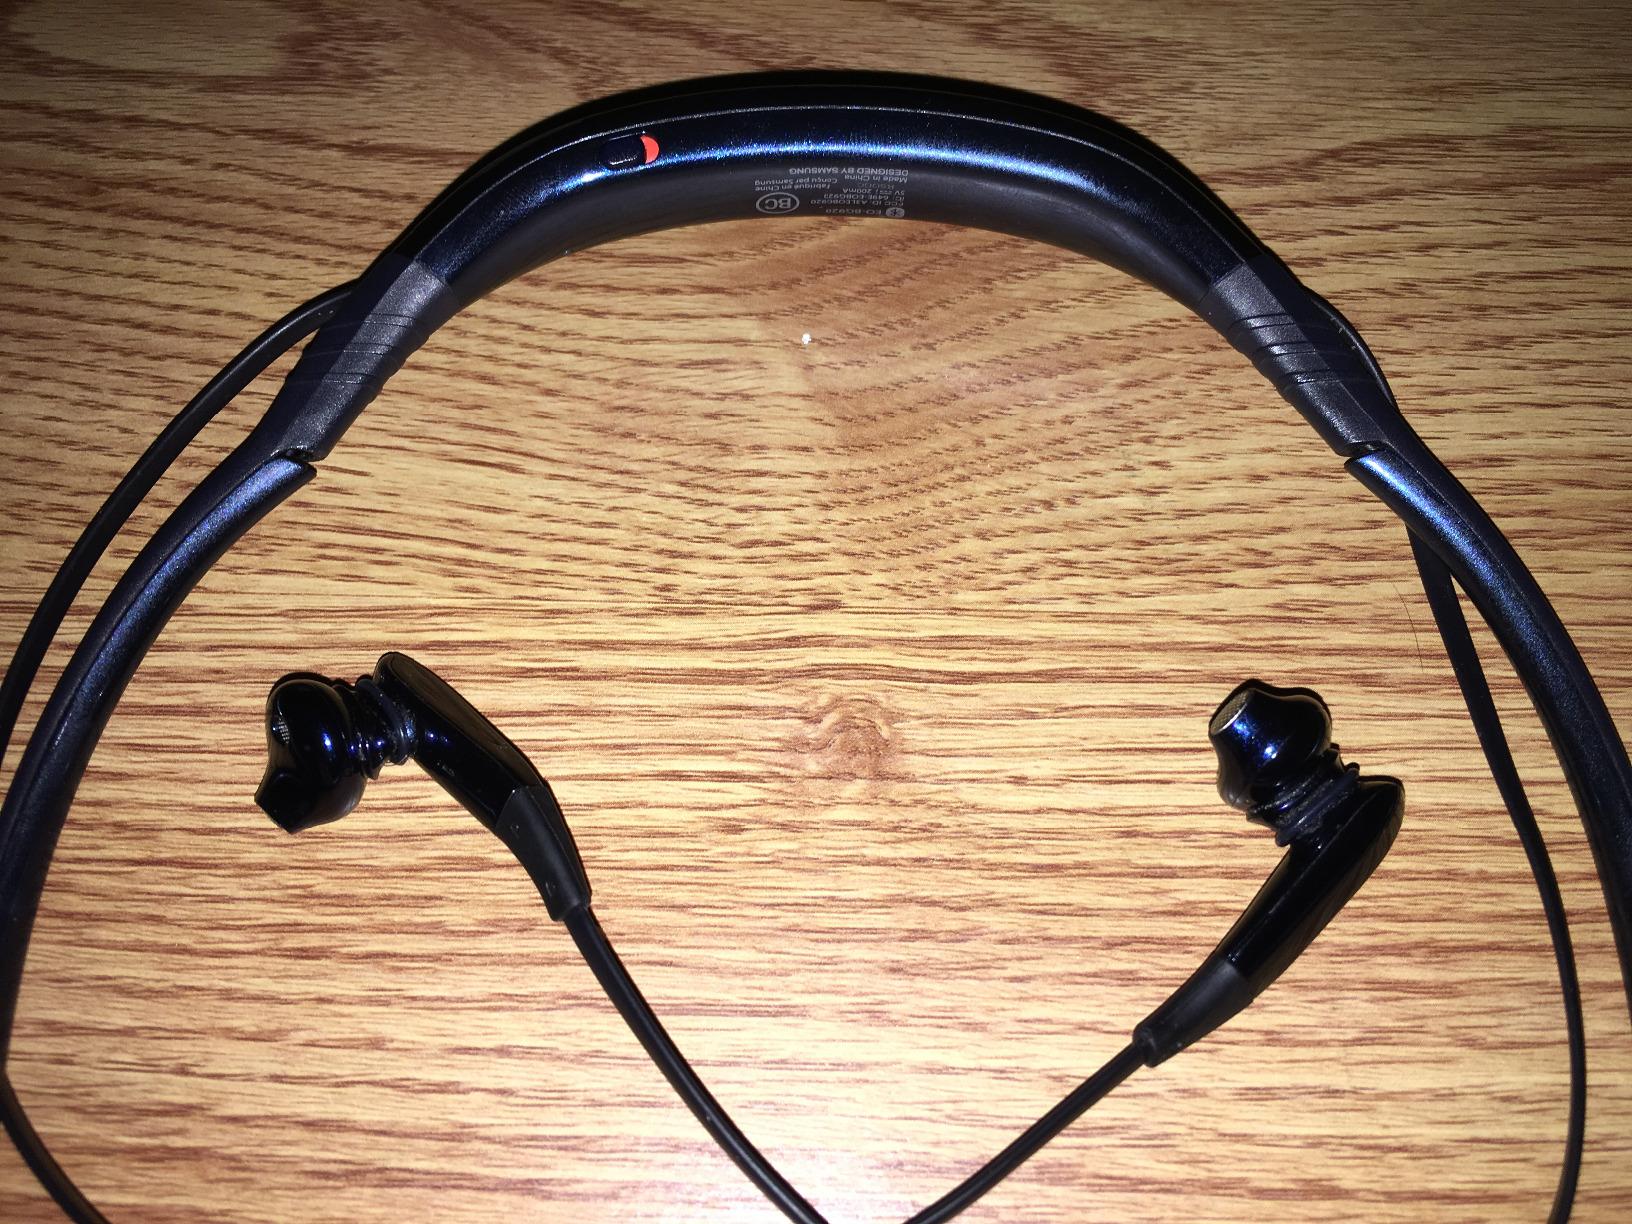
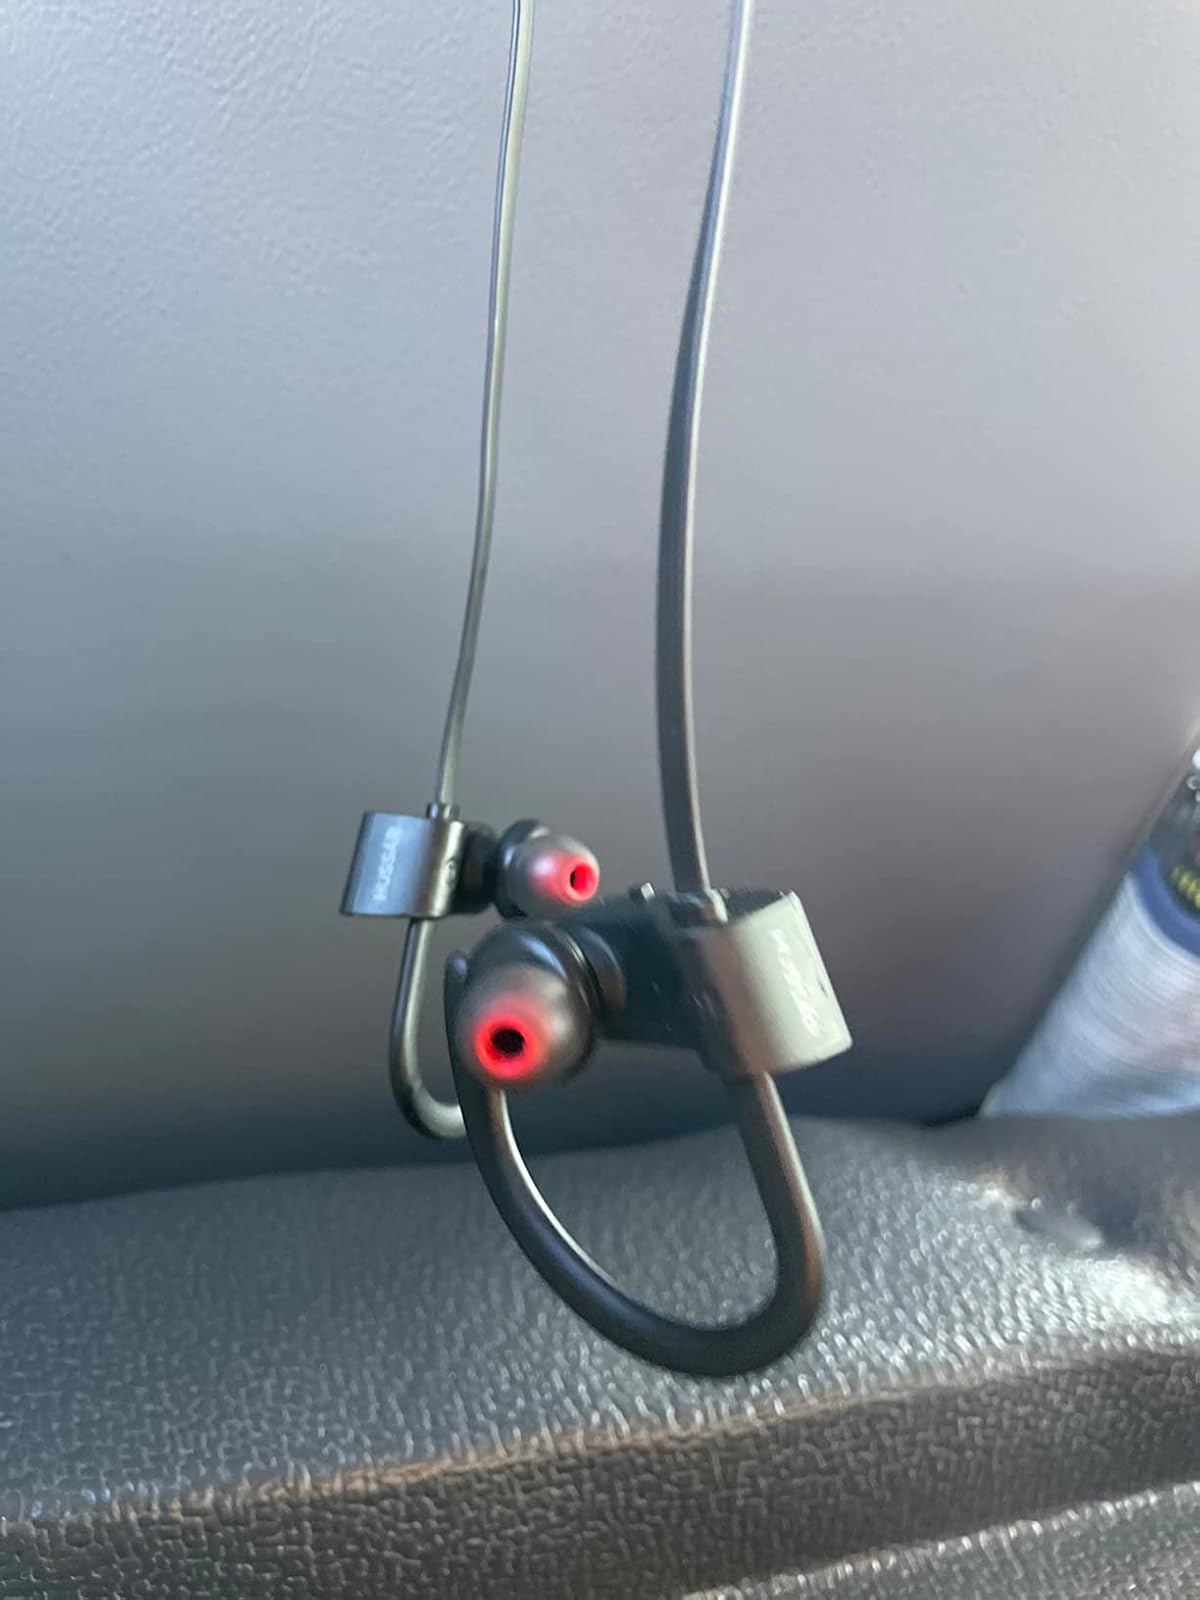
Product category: headphones
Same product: no